Hope Solo

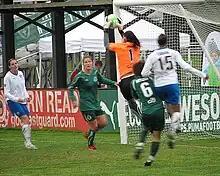
Solo saves a shot from the Boston Breakers in April 2010.

On September 16, 2008, Solo was one of three national team players allocated to the Saint Louis Athletica in the WPS as part of the 2008 WPS Player Allocation, with the new league slated to begin play in April 2009. Solo let in six goals in the first four games as Athletica got off to a very slow 0–2–2 start in their first season. She conceded eight goals in her next 13 games and finished the season with eight shutouts, helping lead the Athletica from the bottom of the standings to finish second place and secure a playoff spot.